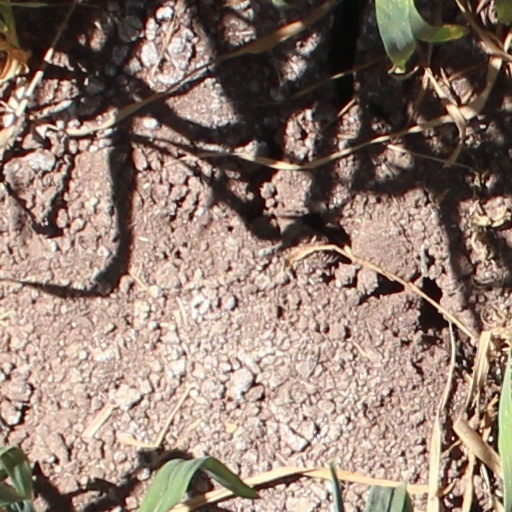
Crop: wheat